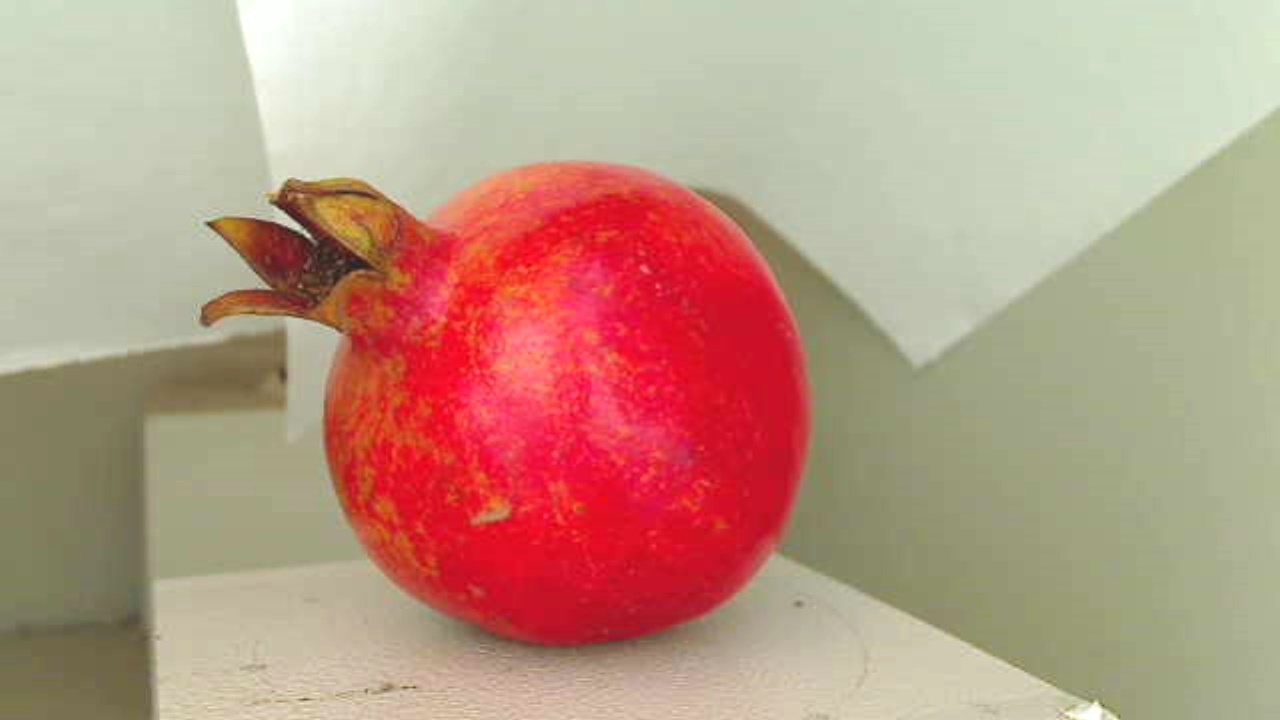
Grade: grade-3
Quality: quality-3